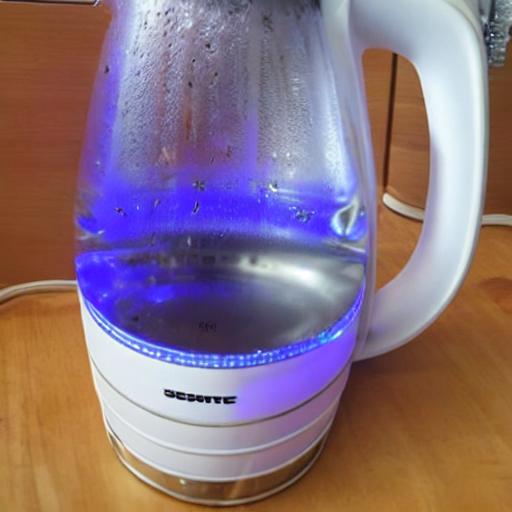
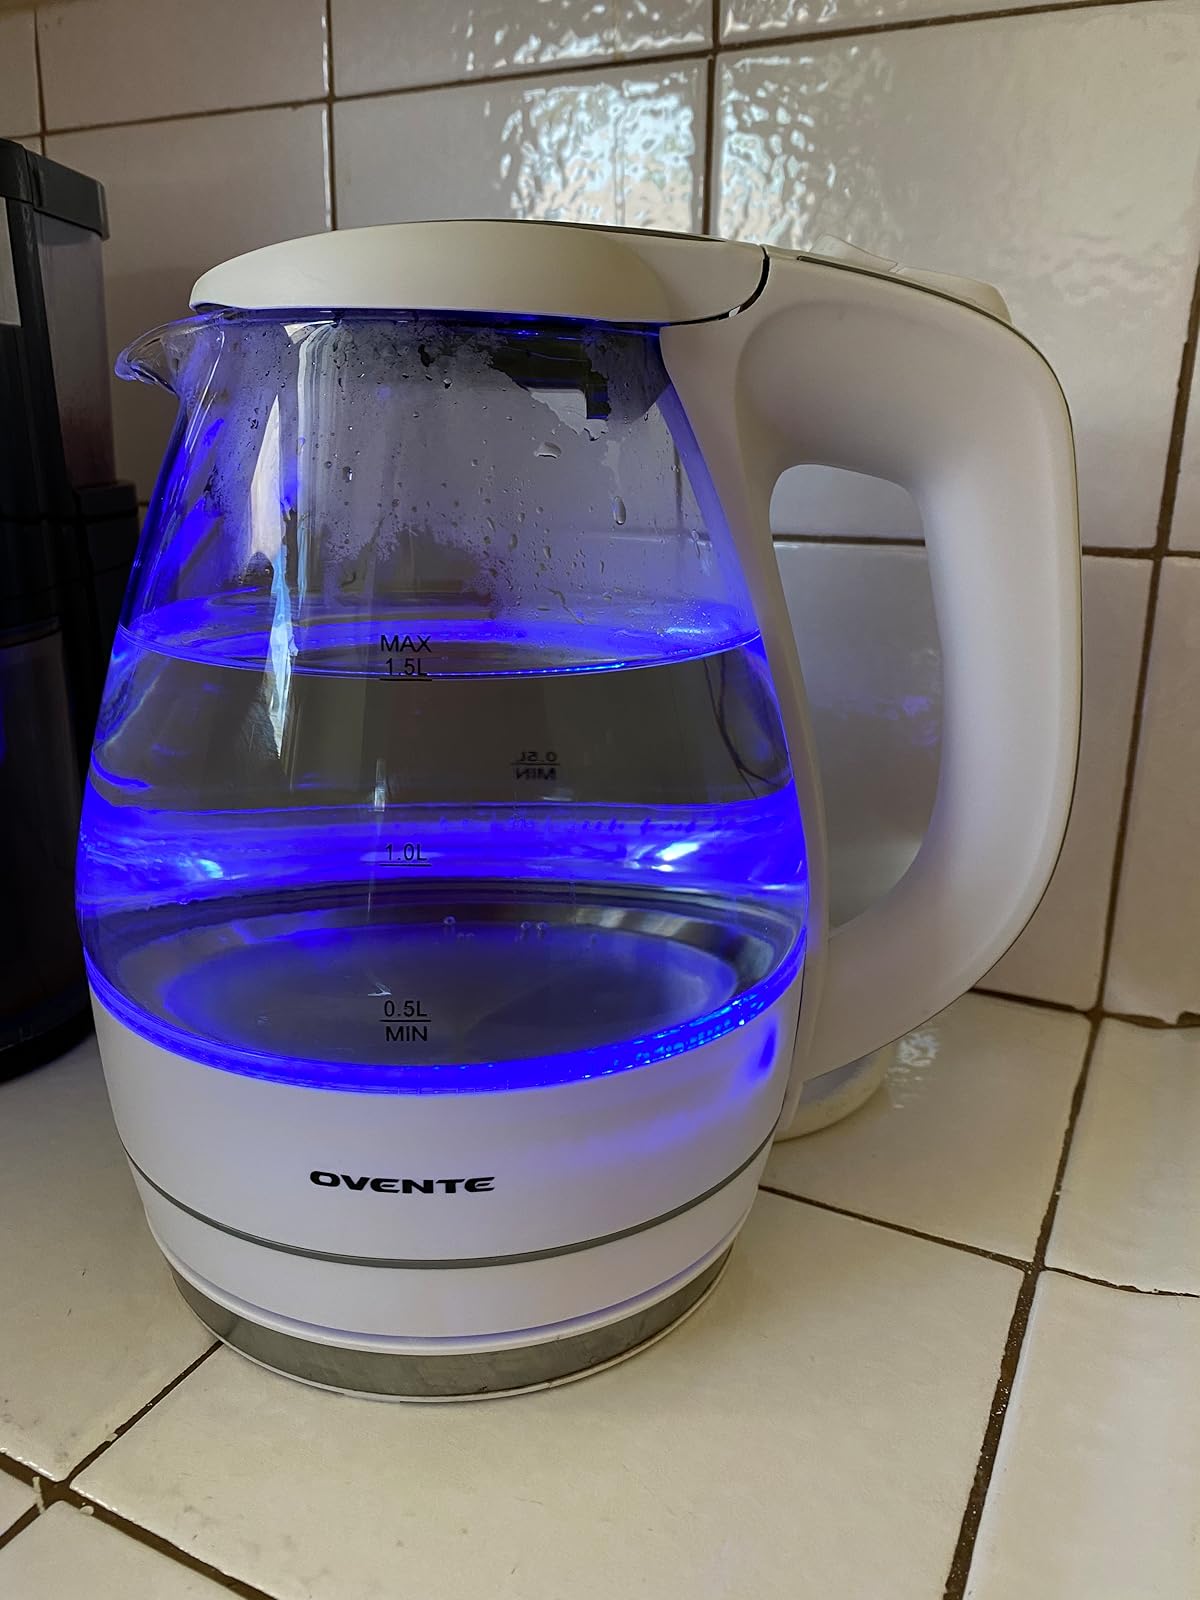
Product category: items_kettle
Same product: no